Alexander Randall (Maryland politician)

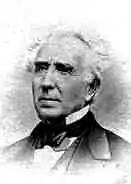

Alexander Randall (January 3, 1803November 21, 1881) was a member of the United States House of Representatives from Maryland, and served as Attorney General of Maryland from 1864 to 1868. He was the thirteenth child of his parents, John and Deborah Knapp Randall. His father was a Revolutionary War veteran, born in Westmoreland County, Virginia and later was Collector of the Port of Annapolis and was elected three times as Mayor of Annapolis between 1813 and 1818.